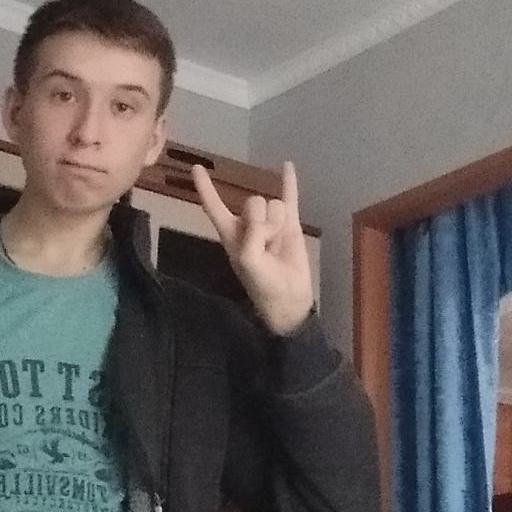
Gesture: rock